Barwani

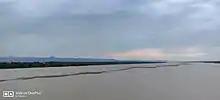
Narmada River View with Satpura Mountain Ranges in the backdrop

Barwani is located at . It has an average elevation of 178 meters (583 feet). The Narmada River flows through Barwani; it is from the city centre. The maximum temperature of Barwani in April and May used to reach 48 °C (118 °F), making it one of the hottest places in Central India. However, in recent years, it has cooled down.